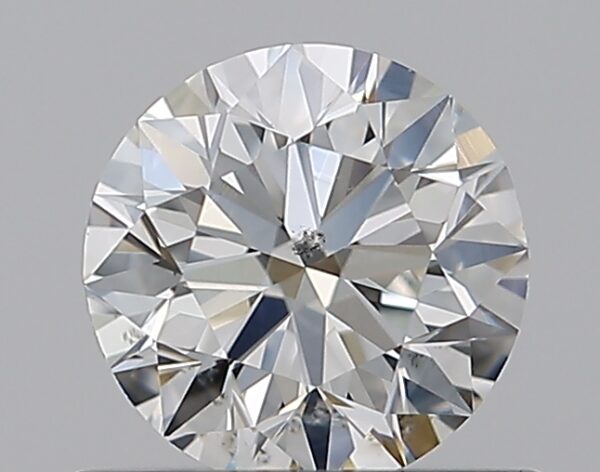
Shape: round
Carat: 0.65
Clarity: SI1
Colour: G
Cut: EX
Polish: EX
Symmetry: EX
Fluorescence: N
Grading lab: GIA
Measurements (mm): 5.51 x 5.55 x 3.46